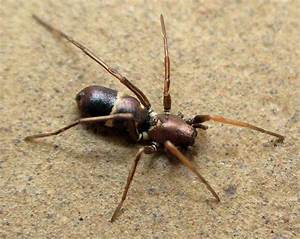
Label: ragno